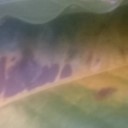
Label: Leaf_rust